The Heel of Achilles: Essays 1968–1973

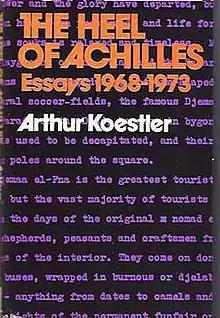
First U.S. edition cover

The Heel of Achilles: Essays 1968–1973 is a book by Arthur Koestler. It is a collection of writings, lectures, addresses, book reviews, newspaper articles, etc.